Container-deposit legislation

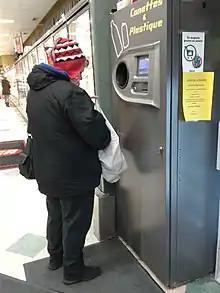
A reverse vending machine in a Montreal grocery store

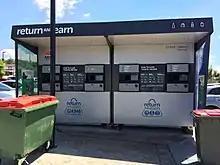
Reverse container vending machine in Kooringal, New South Wales

In Israel, there is a 0.30-shekel (₪) deposit on beverage containers over 100 mL and under 5 L, except for dairy products. The system is operated by the ELA Recycling Corporation, a private non-profit organization owned by Israel's beverage manufacturers. Businesses are required to accept bottles if they sold them, or if they are over 28 square meters and sell beverages from the same manufacturer or importer. Businesses are not required to accept more than 50 bottles per customer per day. The deposit was initially ₪0.25, but was raised shortly after the ₪0.05 coin was discontinued.